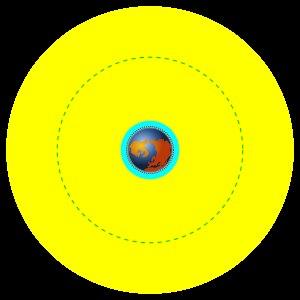
Cet article liste les différents types d'orbites.
L'orbite terrestre moyenne, communément appelée orbite circulaire intermédiaire ou MEO, est une orbite autour de la Terre située entre 2 000 et 35 786 kilomètres d'altitude, soit au-dessus de l'orbite terrestre basse et en dessous de l'orbite géostationnaire.
L’orbite terrestre basse ou OTB est une zone de l'orbite terrestre allant jusqu'à 2 000 kilomètres d'altitude, située entre l'atmosphère et la ceinture de Van Allen. On y retrouve des satellites de télédétection, des satellites de télécommunications ainsi que quelques stations spatiales, dont la Station spatiale internationale.
Une orbite terrestre est l'orbite suivie par un objet autour de la Terre.